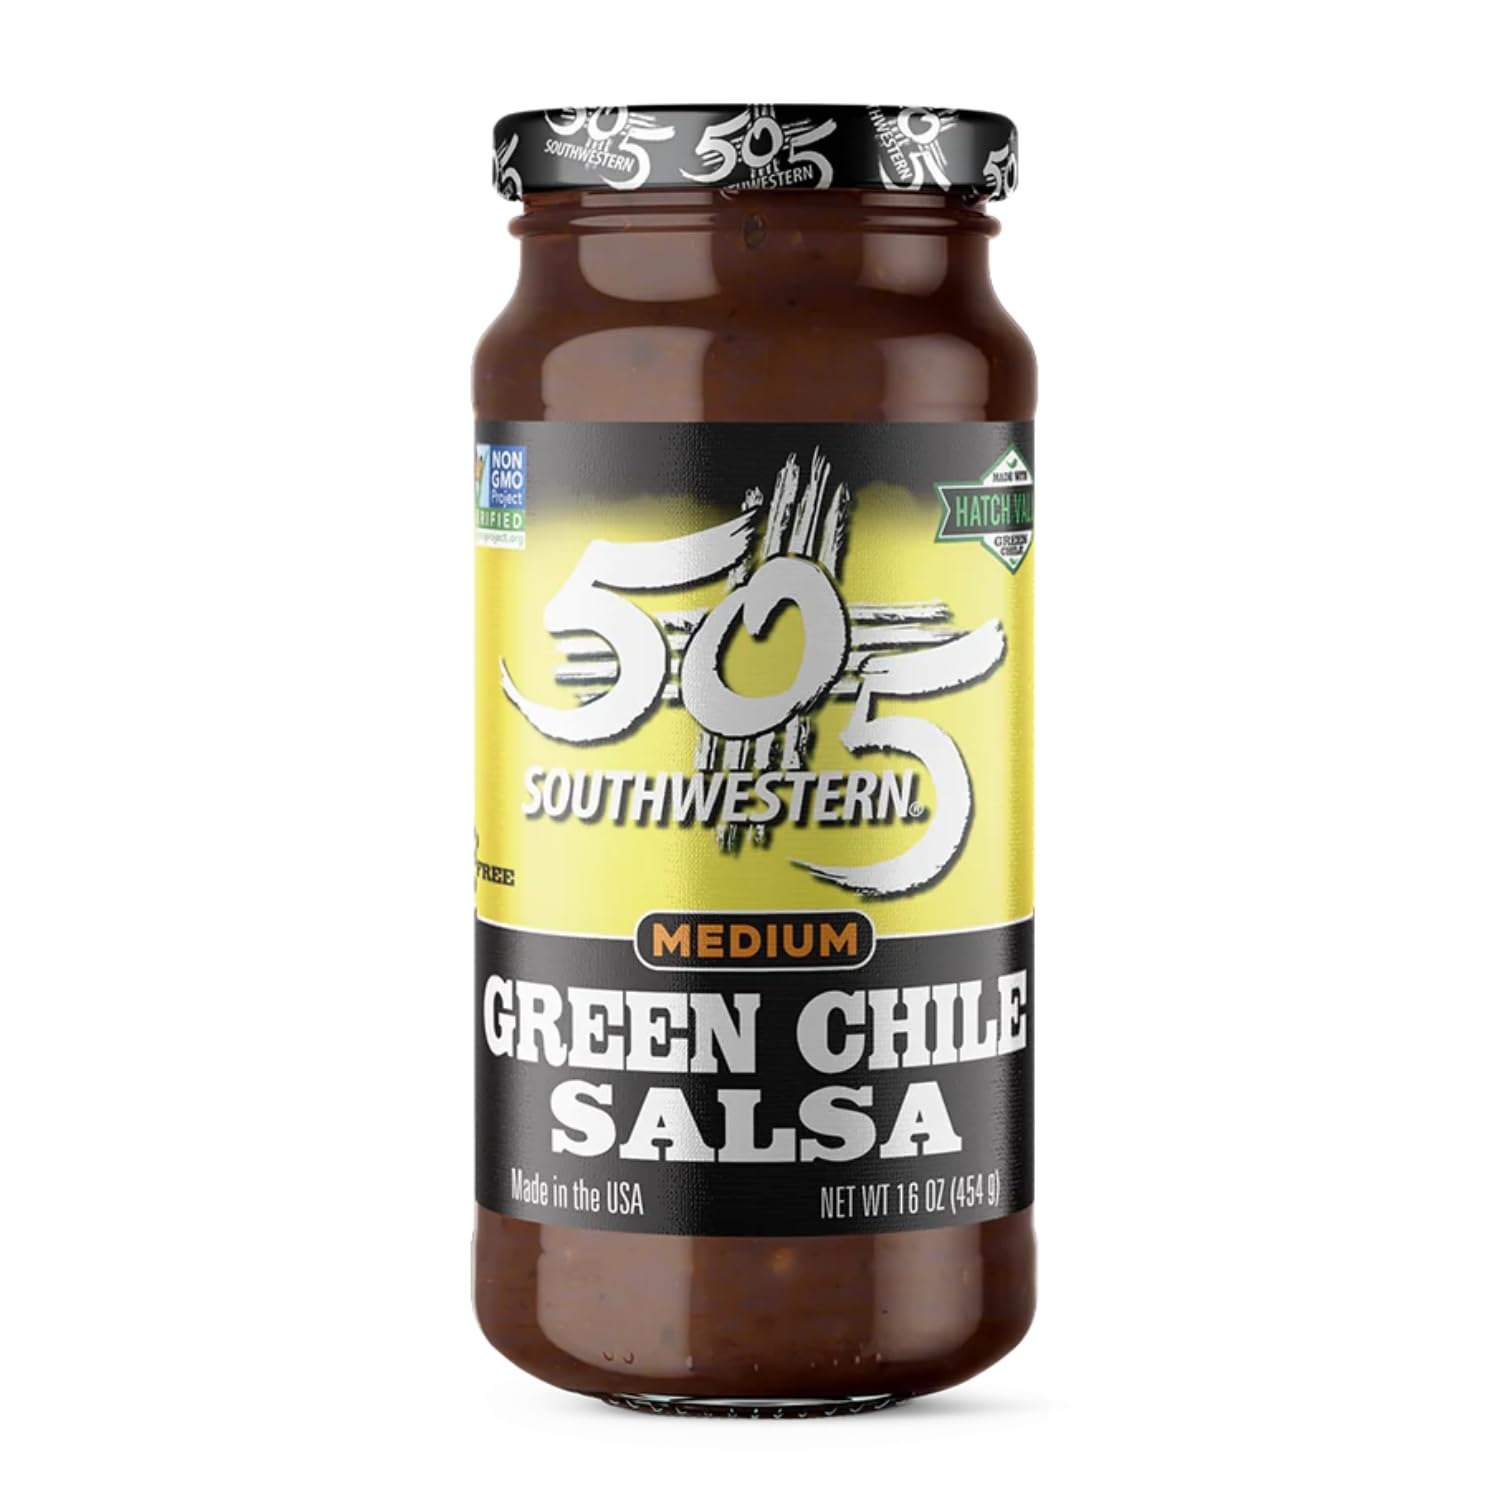
Item Name: 505 SOUTHWESTERN Medium Salsa, 16 OZ
Bullet Point 1: Includes: 1 - 16oz Jar of 505 Southwestern Medium Green Chile Salsa - 16 oz
Bullet Point 2: Delight in the vibrant and authentic flavors of the Southwest with our 505 Southwestern Medium Green Chile Salsa, meticulously crafted to tantalize your taste buds with every spoonful.
Bullet Point 3: Made with handpicked green chiles, our salsa boasts a perfect balance of heat and flavor, ensuring a taste sensation that will leave you craving more.
Bullet Point 4: Versatile and flavorful, our salsa is suitable for dipping with chips, topping your favorite dishes, or adding an extra kick to your culinary creations, making it a must-have in any kitchen.
Bullet Point 5: Enjoy the peace of mind knowing that our Medium Green Chile Salsa is Non-GMO, Gluten-Free, and Vegan, meeting the highest standards of purity and quality for all consumers to savor without compromise.
Product Description: Southwestern hatch valley green chile medium salsa is a natural and delicious addition to a variety of dishes. Made with natural ingredients, this salsa is free of unnatural and unnecessary additives. This product is gluten-free, vegan friendly and Non-GMO. Each bottle of southwestern hatch valley green chile medium salsa contains 16 ounce of salsa.
Value: 16.0
Unit: Ounce

Price: 8.3